Inverness

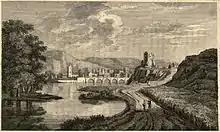
Engraving of Inverness from "A Tour in Scotland" by Thomas Pennant, 1771.

Medieval Inverness suffered regular raids from the Hebrides, particularly by the MacDonald Lords of the Isles in the 15th century. In 1187, one Dòmhnall Bàn (Donald Ban) led islanders in a battle at Torvean against men from Inverness Castle led by the governor's son, Donnchadh Mac an Tòisich (Duncan Mackintosh). Both leaders were killed in the battle, and Dòmhnall Bàn is said to have been buried in a large cairn near the river, close to where the silver chain was found. Local tradition says that the citizens fought off the Clan Donald in 1340 at the Battle of Blairnacoi on Drumderfit Hill, north of Inverness across the Beauly Firth. In the late 14th-early 15 century, Inverness was a symbol of the Duke of Albany's power. On his way to the Battle of Harlaw in 1411, Donald of Islay took the town and burned the bridge over the River Ness. Sixteen years later, James I held a parliament in the castle to which the northern chieftains were summoned, of whom three were arrested for defying the king's command. Clan Munro defeated Clan Mackintosh in 1454 at the Battle of Clachnaharry just west of the city. Clan Donald and their allies stormed the castle during the Raid on Ross in 1491.